Eana

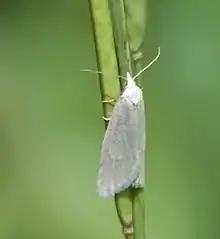
"Eana"

Eana is a genus of tortrix moths (family Tortricidae). It belongs to the tribe Cnephasiini of subfamily Tortricinae.